Taylor Branch

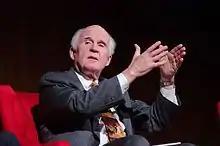
Branch at the LBJ Presidential Library in 2014

Branch lives in Baltimore, Maryland, with his wife, Christina Macy, and their two children, Macy (born 1980) and Franklin (born 1983).